Kisuki Station

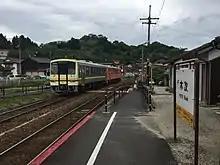
Station platforms

Kisuki Station is served by the Kisuki Line, and is located 21.1 kilometers from the terminus of the line at .